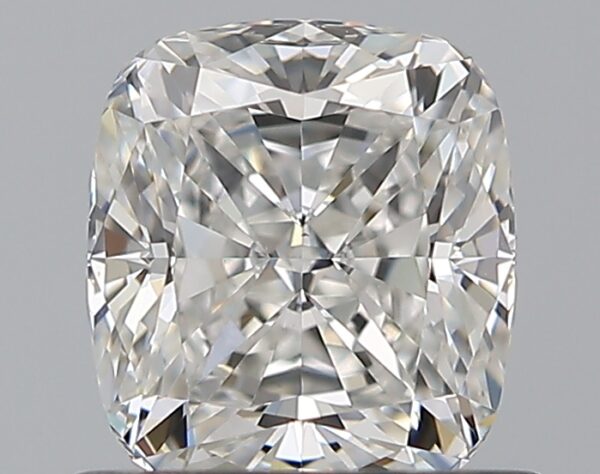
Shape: cushion
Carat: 0.75
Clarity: VS1
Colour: F
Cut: EX
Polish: EX
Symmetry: EX
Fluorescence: N
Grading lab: GIA
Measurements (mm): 5.44 x 4.89 x 3.38